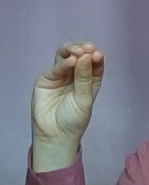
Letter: ha